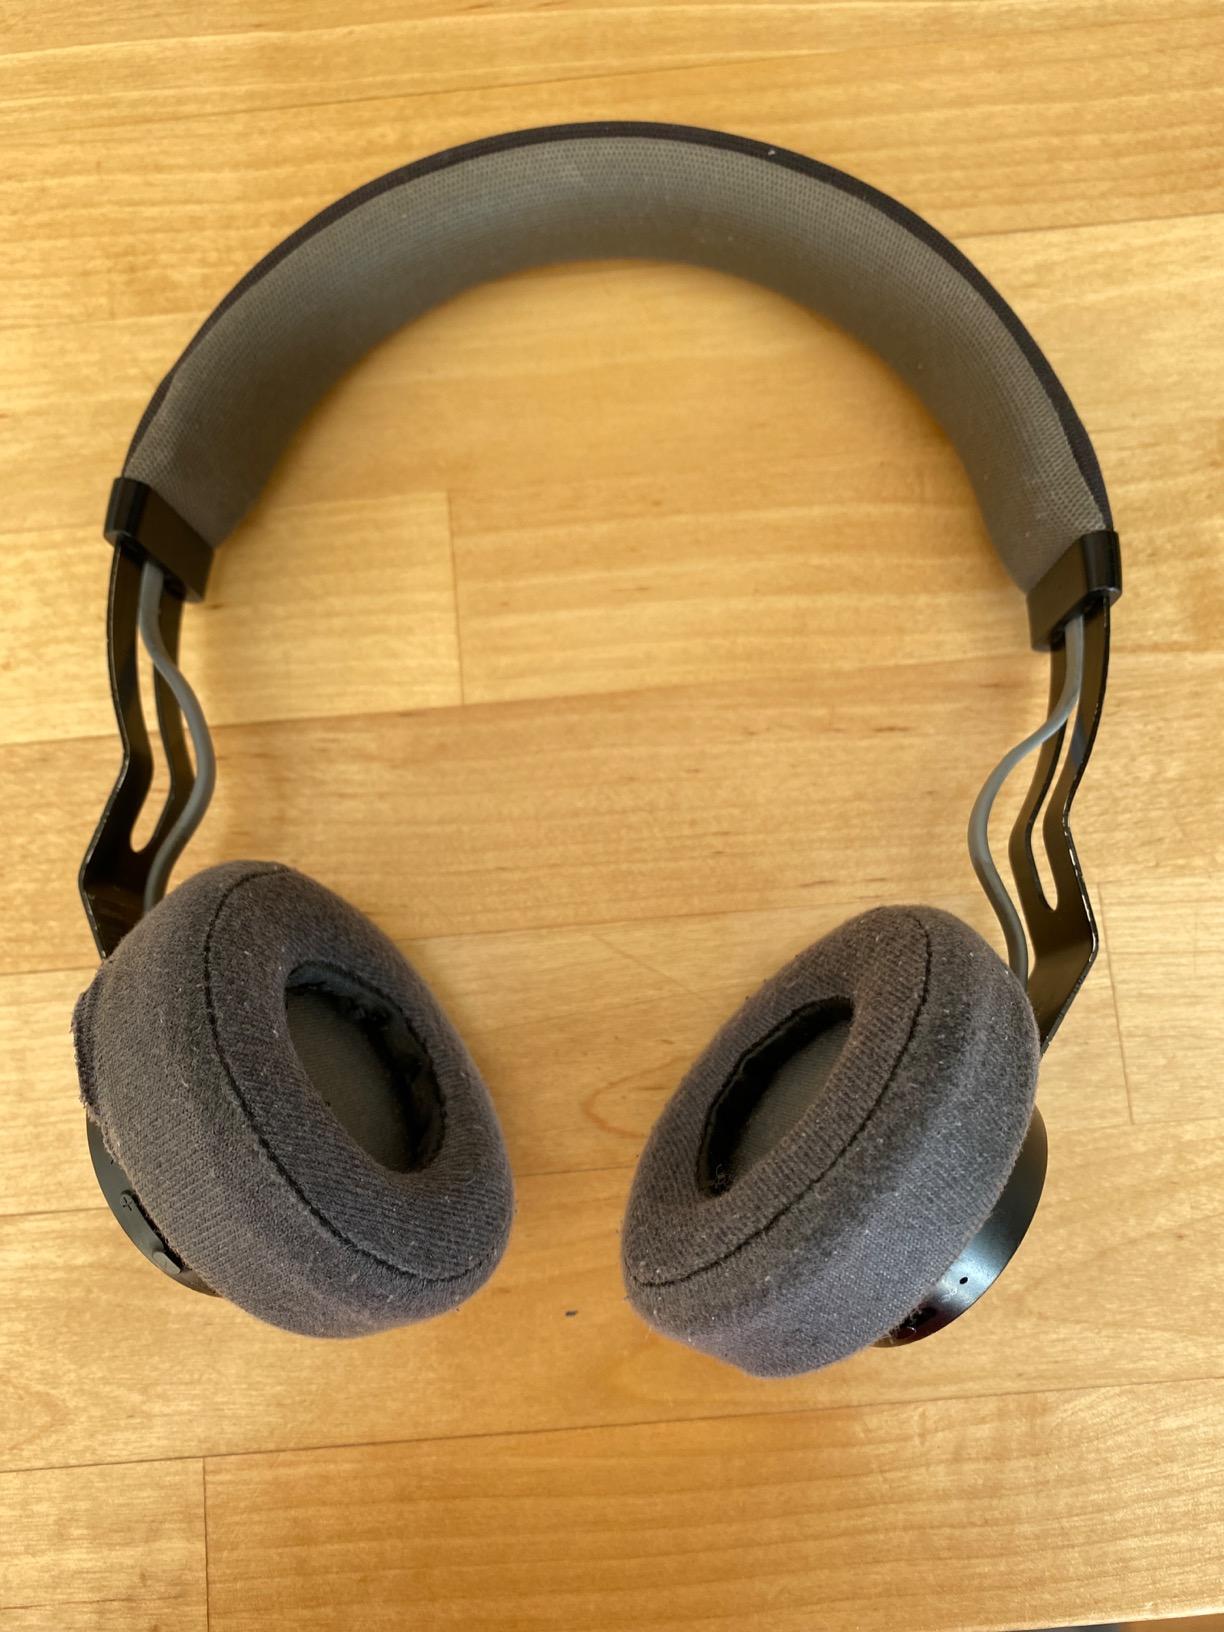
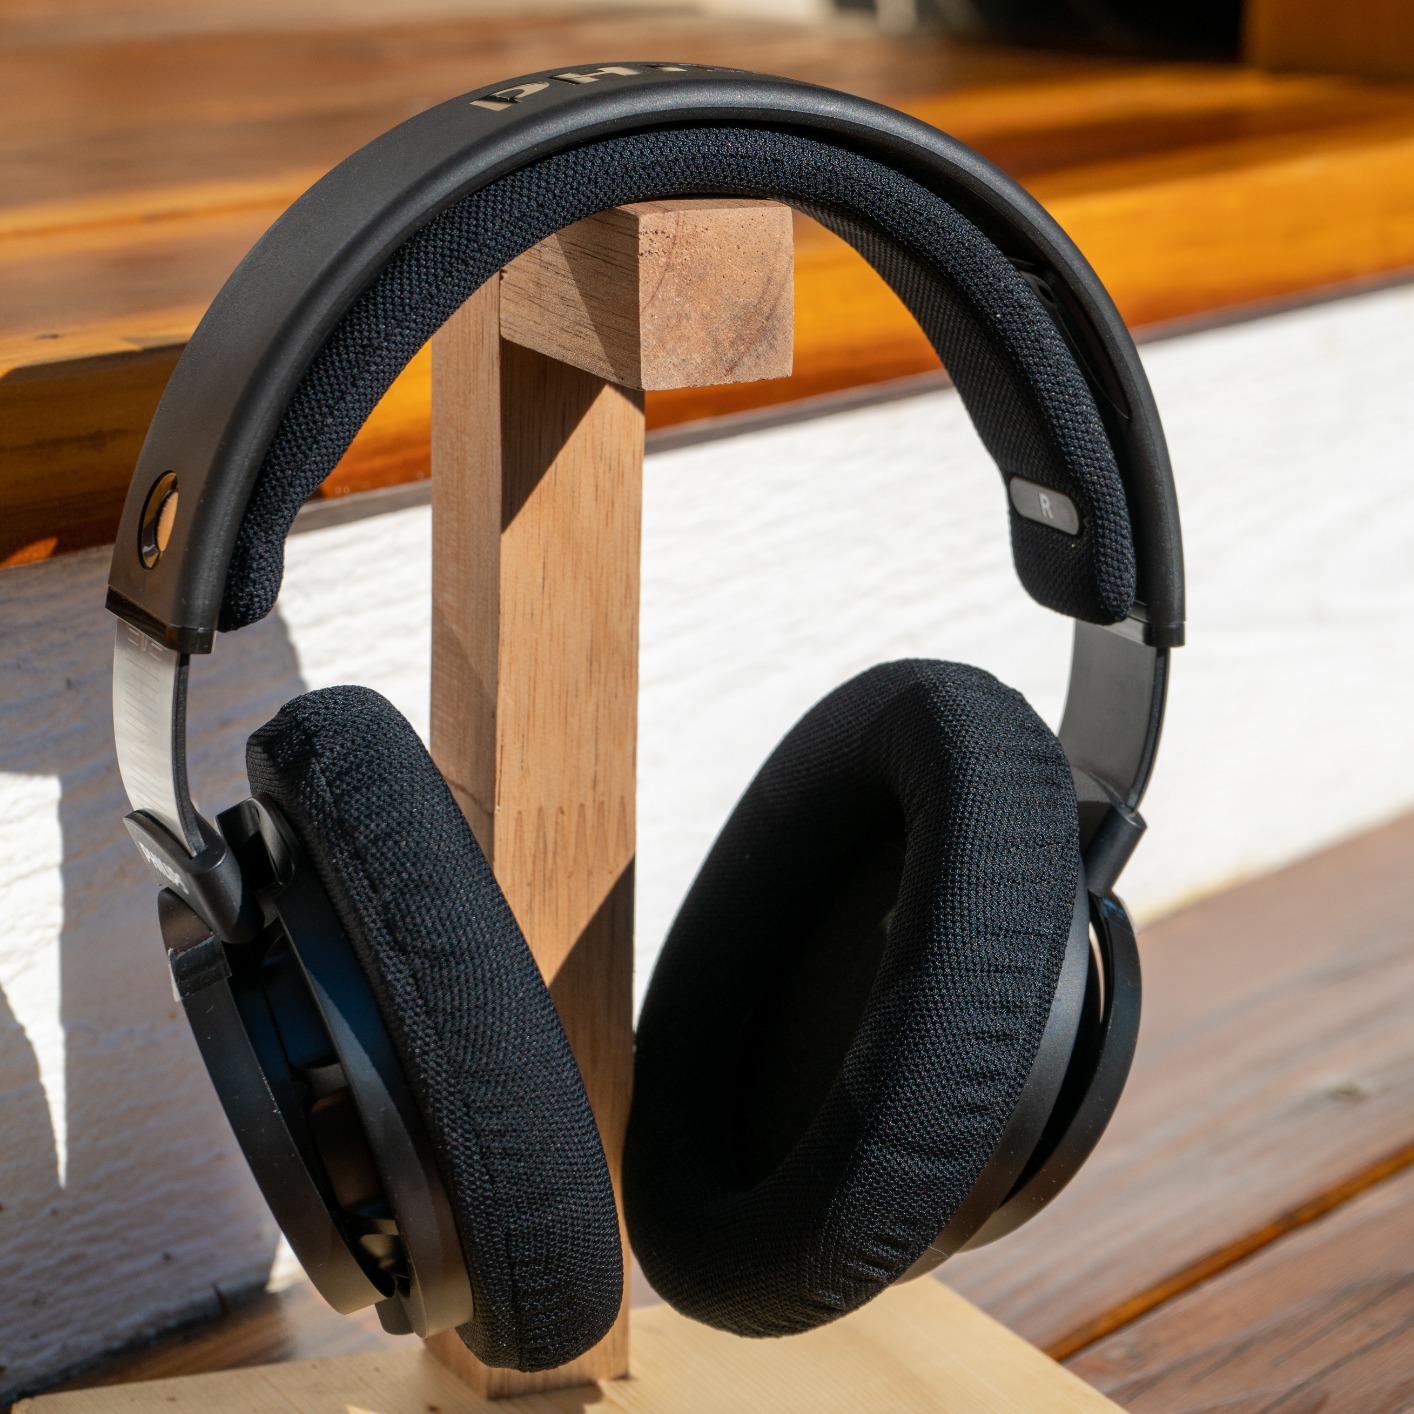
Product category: headphones
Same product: no